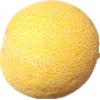
Label: Cantaloupe 1